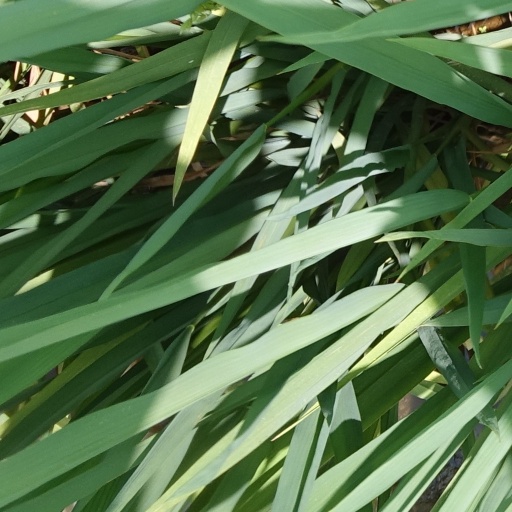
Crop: rice